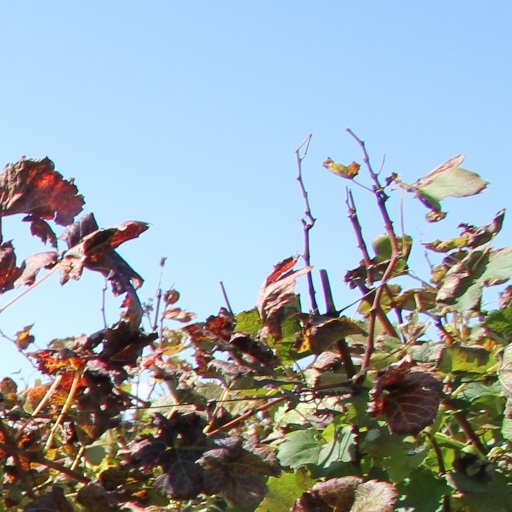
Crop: grape